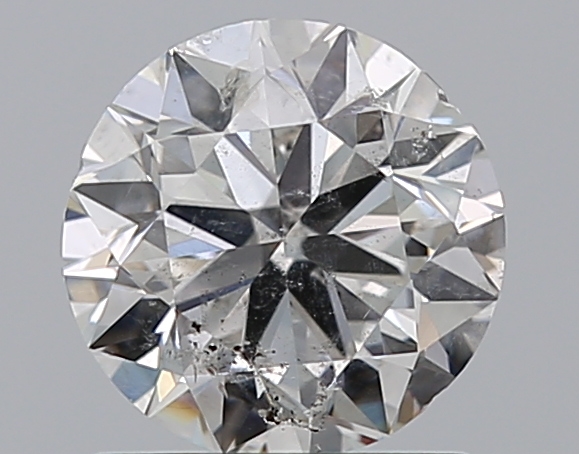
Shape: round
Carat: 1
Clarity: I1
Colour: G
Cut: VG
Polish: EX
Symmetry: VG
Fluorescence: N
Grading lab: GIA
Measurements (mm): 6.25 x 6.31 x 3.95